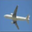
Label: airplane